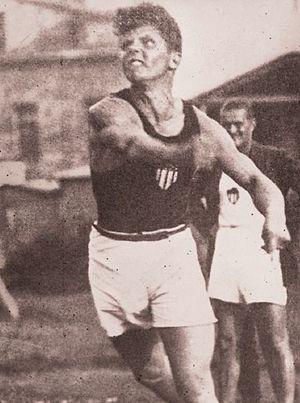
Aleksander Klumberg
Aleksander Klumberg var en estisk sportsudøver som deltog for Estland i de olympiske lege 1920 i Paris og 1924 i Paris.